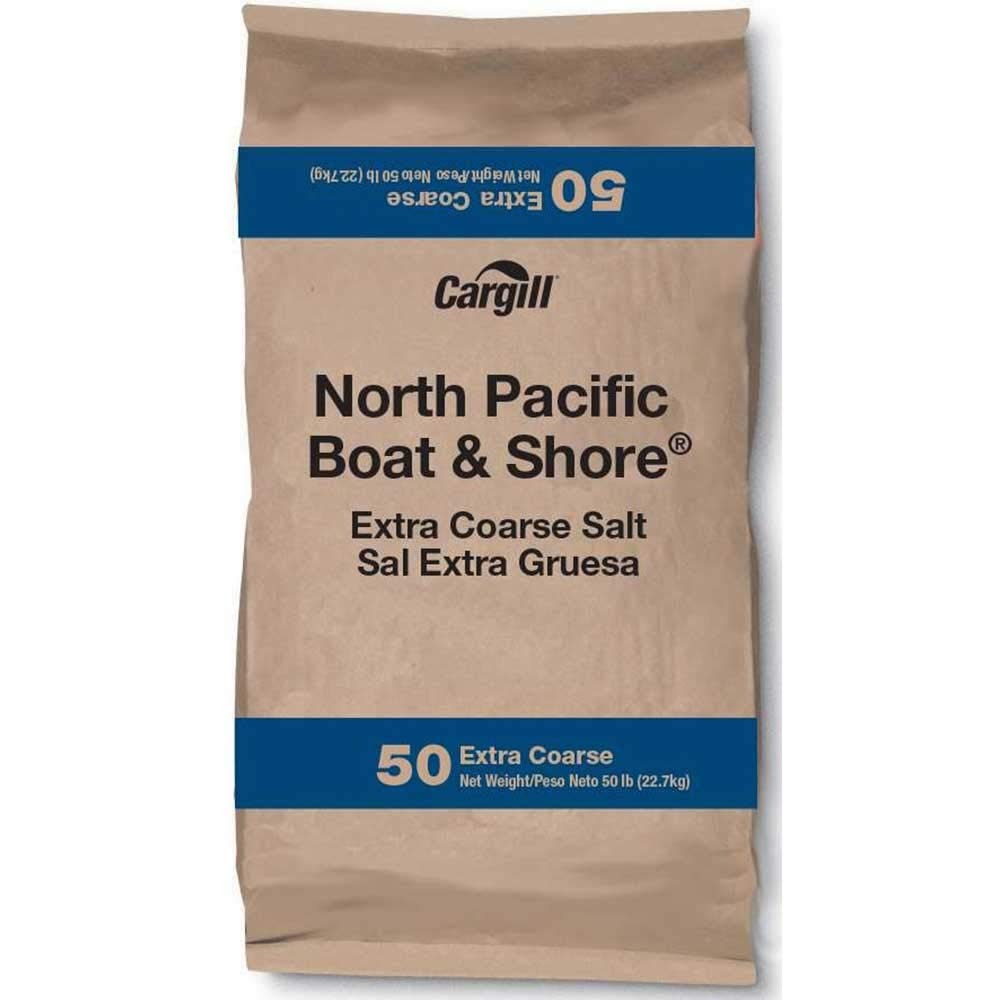
Item Name: Cargill North Pacific Boat and Shore Extra Coarse Salt, 50 Pound - 1 each.
Bullet Point: Kosher, Country of Origin: United States
Product Description: Features: Extra coarse salt for seafood processing. Ready to Eat
Value: 800.0
Unit: Ounce

Price: 84.99